Joe Kelley

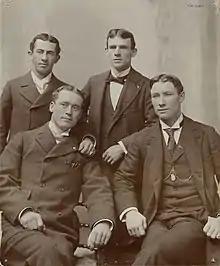
Kelley "(sitting, left)" with Baltimore Orioles teammates Hughie Jennings "(sitting, right)", Willie Keeler "(standing, left)", and John McGraw "(standing, right)"

Hanlon taught Kelley how to play center field. During the 1893 season, Kelley batted .305, with 120 runs scored, and stole 33 bases. He finished ninth in the NL with a .476 slugging percentage (SLG), and tied Eddie Burke for ninth in home runs with 9. The Orioles won the NL pennant in 1894, 1895, and 1896. Kelley moved to left field in 1894 with the acquisition of Steve Brodie, who played center. That year, he batted .393 with 111 runs batted in (RBI), 199 hits, and 165 runs scored, tying teammate Willie Keeler for second in runs and finishing sixth in batting average and eighth in hits. Combined with 107 walks, which were tied for second most in the NL with Cupid Childs and behind only Billy Hamilton, Kelley posted a .502 on-base percentage (OBP), finishing second in the NL to Hamilton, and hit 48 doubles, good for second in the NL, behind only Hugh Duffy. His .602 SLG was the fourth best in the NL.